Jüri Seilenthal

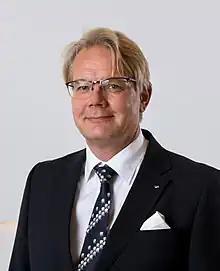

He has been Ambassador of Estonia to Israel. 2002-2006 he was Ambassador of Estonia to Italy, and 2003-2006 Ambassador of Estonia to Malta (non-resident). From June 2007 he was Ambassador of Estonia to Holy See.